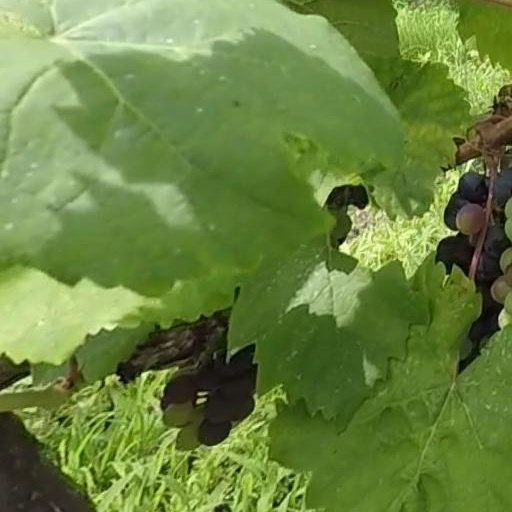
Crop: grape